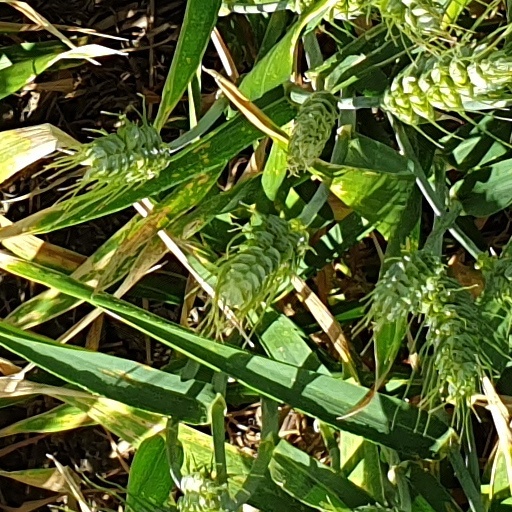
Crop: wheat